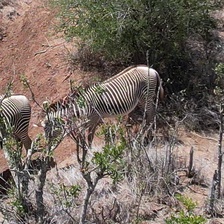
Pose orientation: left